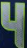
Number: 4